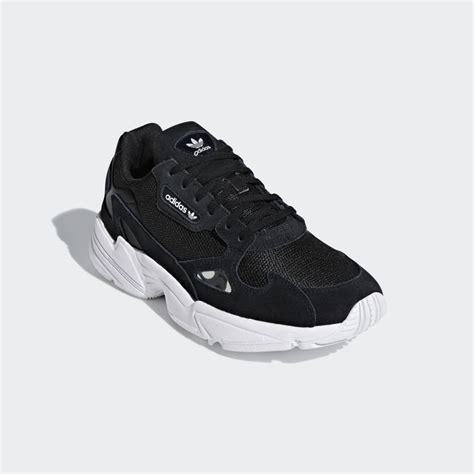
Brand: Adidas
Model: Falcon